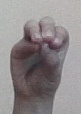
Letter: ha